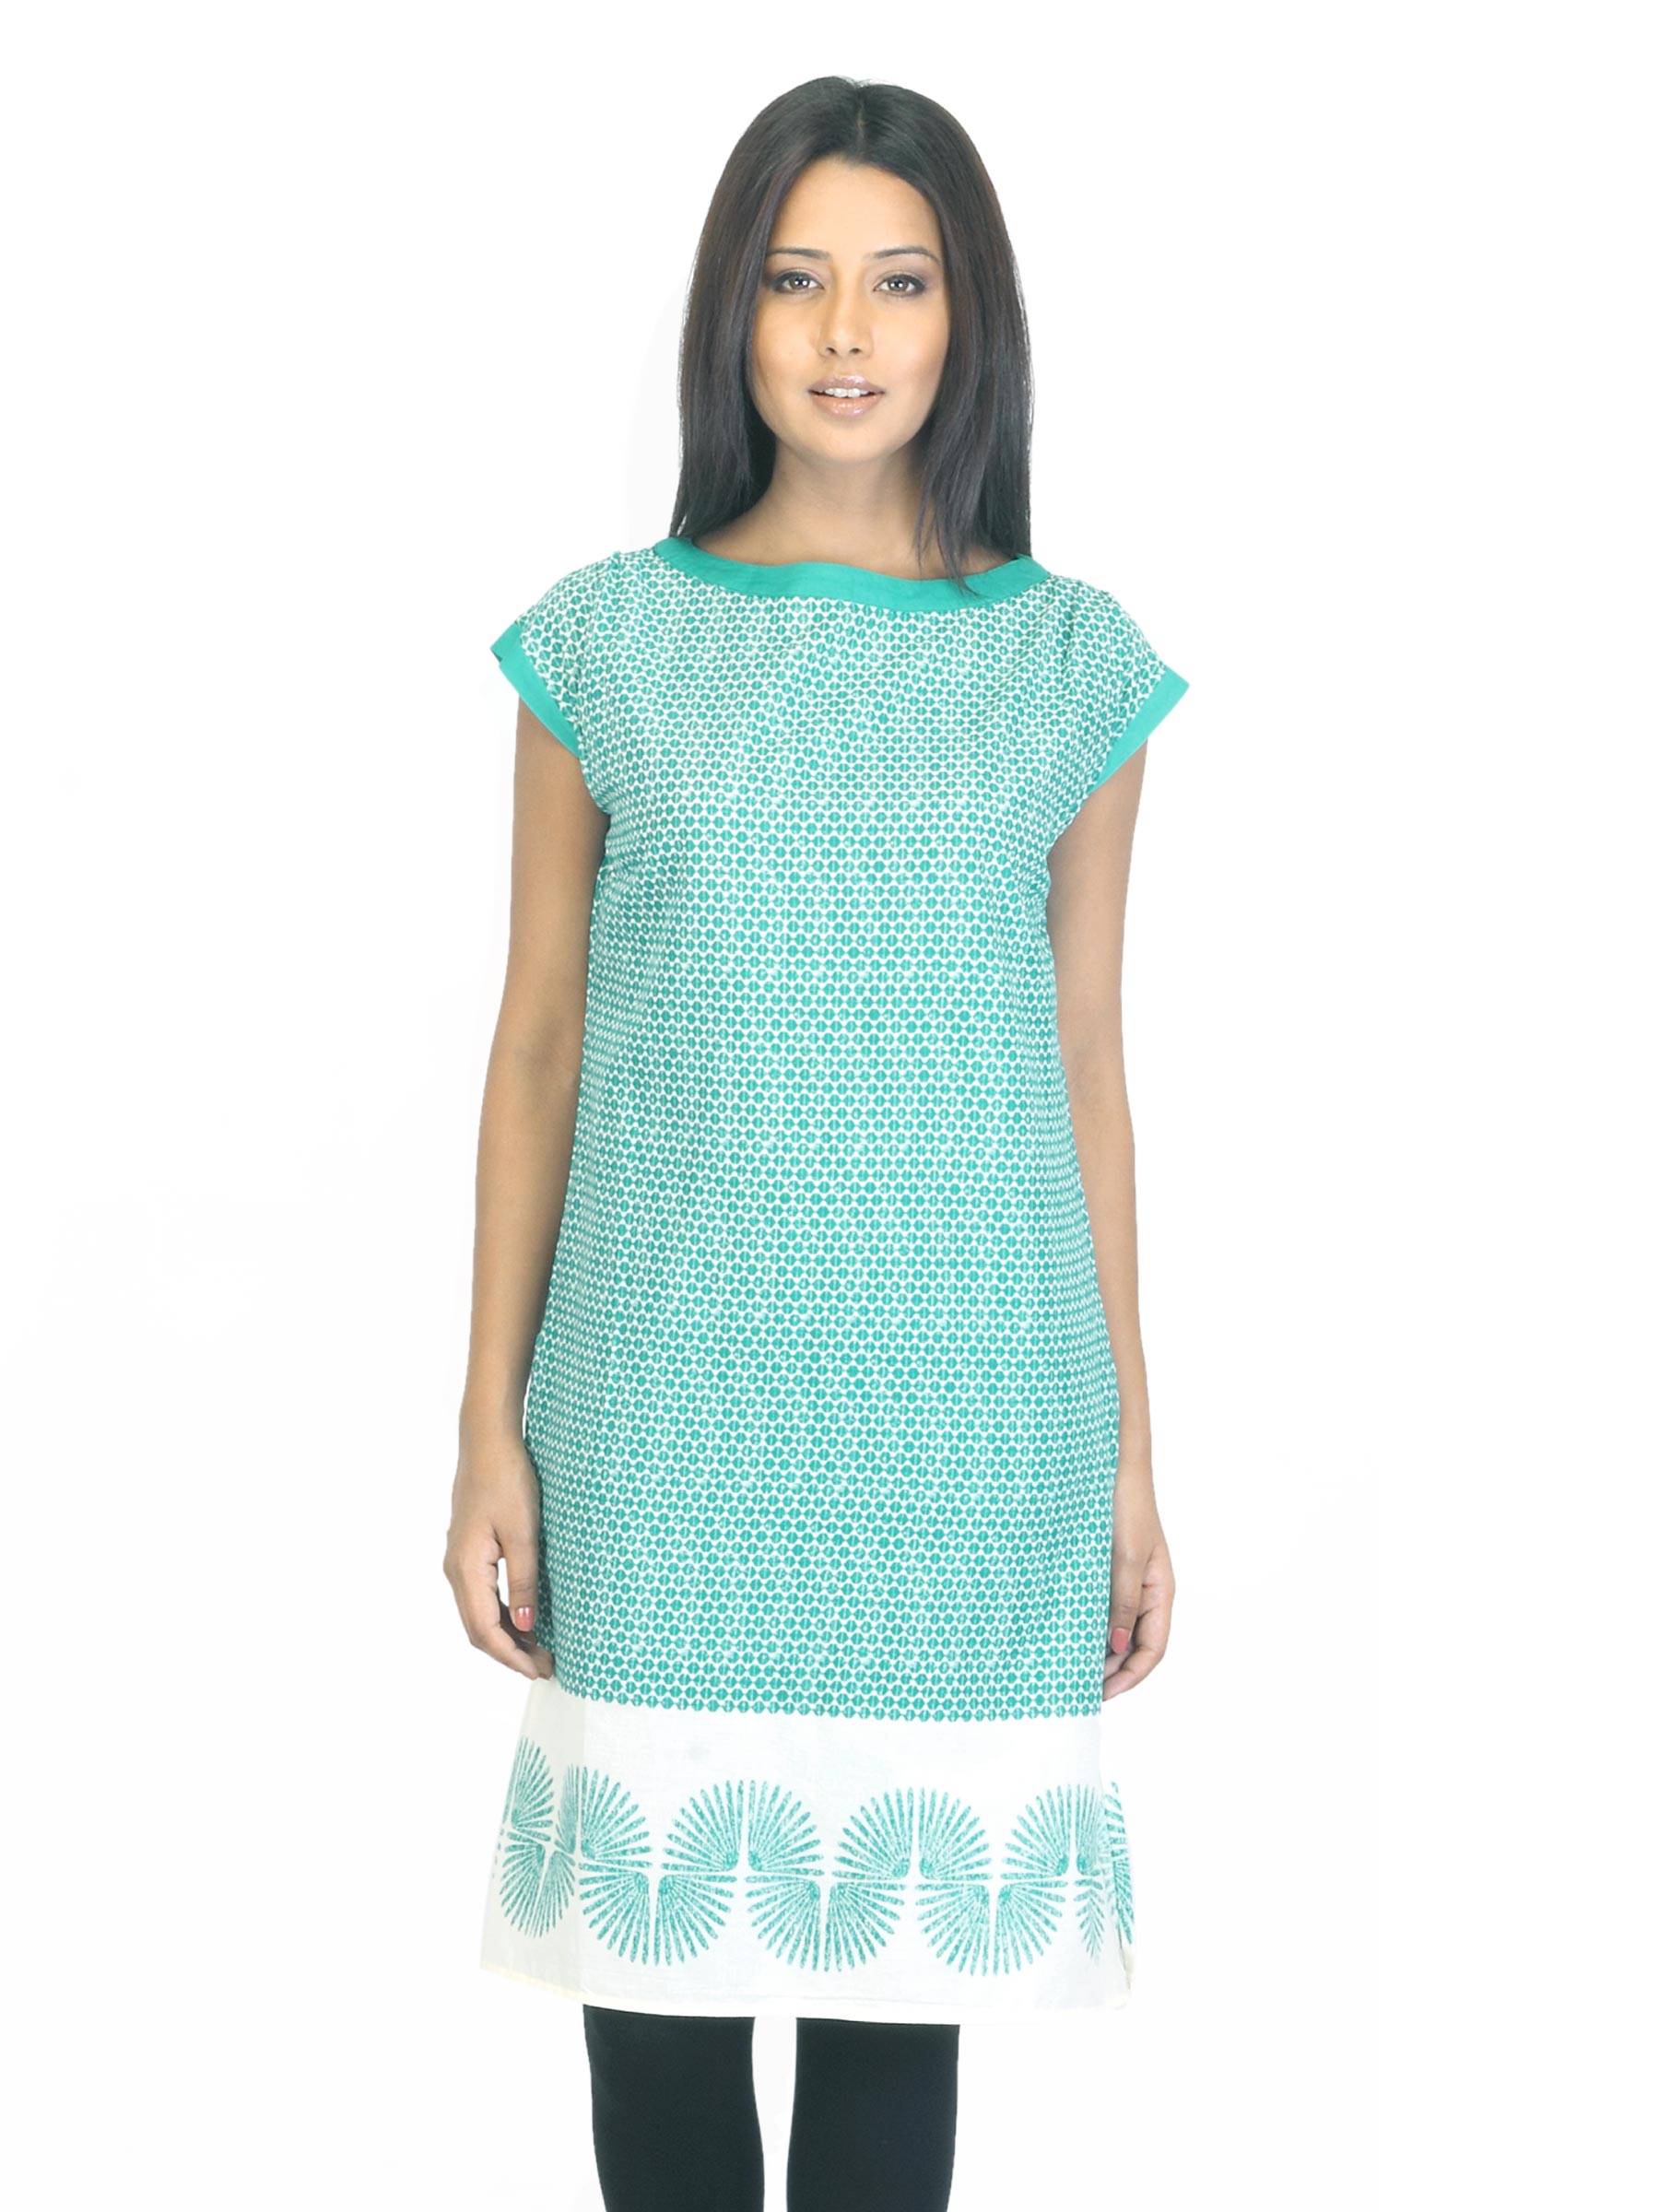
W Women Printed Green Kurta
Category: Apparel / Topwear / Kurtas
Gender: Women
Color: Green
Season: Summer 2012
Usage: Ethnic